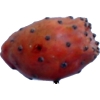
Label: cactus_fruit_red